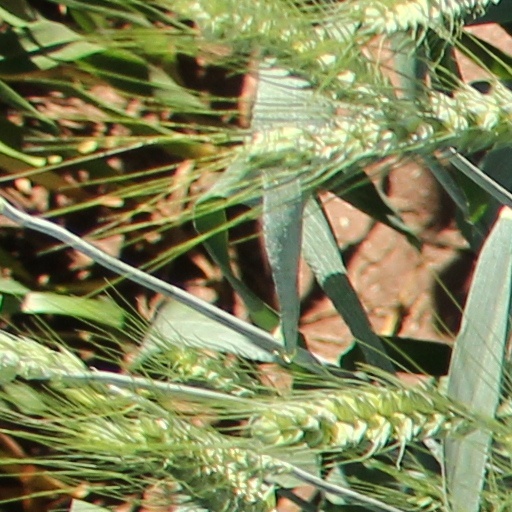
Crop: wheat